List of career achievements by Novak Djokovic

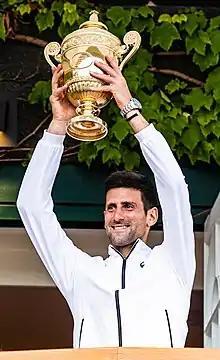
Djokovic holding the 2019 Wimbledon Championships trophy.

This article lists various career, tournament, and seasonal achievements by Serbian tennis player Novak Djokovic.